Cortusa

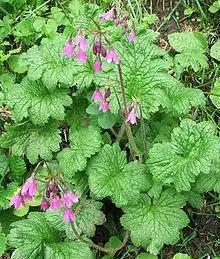
"Primula matthioli", formerly "Cortusa matthioli"

Cortusa is a formerly recognized genus in the family Primulaceae. It is now regarded as a synonym of the genus "Primula". It consisted of about 19 species of delicate, hardy, alpine perennials. The genus was named by the herbalist Matthiolus after his friend Cortusus, professor of botany at Padua, who discovered the plant originally called "Cortusa matthioli" (now "Primula matthioli". The plants are flowering herbaceous perennials native to the mountains of southern and eastern Europe, including the Alps and the Carpathians, with some species native to China. Most of the species are small spring bloomers for shade and rock garden. These low-growing and rather handsome little plants have clumps of downy, light green, heart-shaped leaves with serrated edges. In late spring, small loose umbel of delicate bell-shaped to lily-liked flowers born terminally on drooping spikes arise from the base, some 6-8in high. Flowers are magenta, pink, white and yellow. They are dormant in some months, and as spring begins, stems and leaves quickly start to reproduce.